Decibel (film)

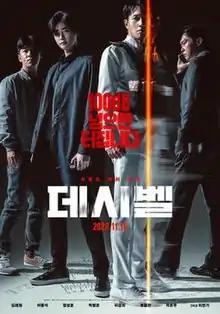
Theatrical release poster

Decibel is a 2022 South Korean action thriller film co-written and directed by Hwang In-ho, starring Kim Rae-won, Lee Jong-suk, Jung Sang-hoon, and Park Byung-eun. It was released theatrically on November 16, 2022.